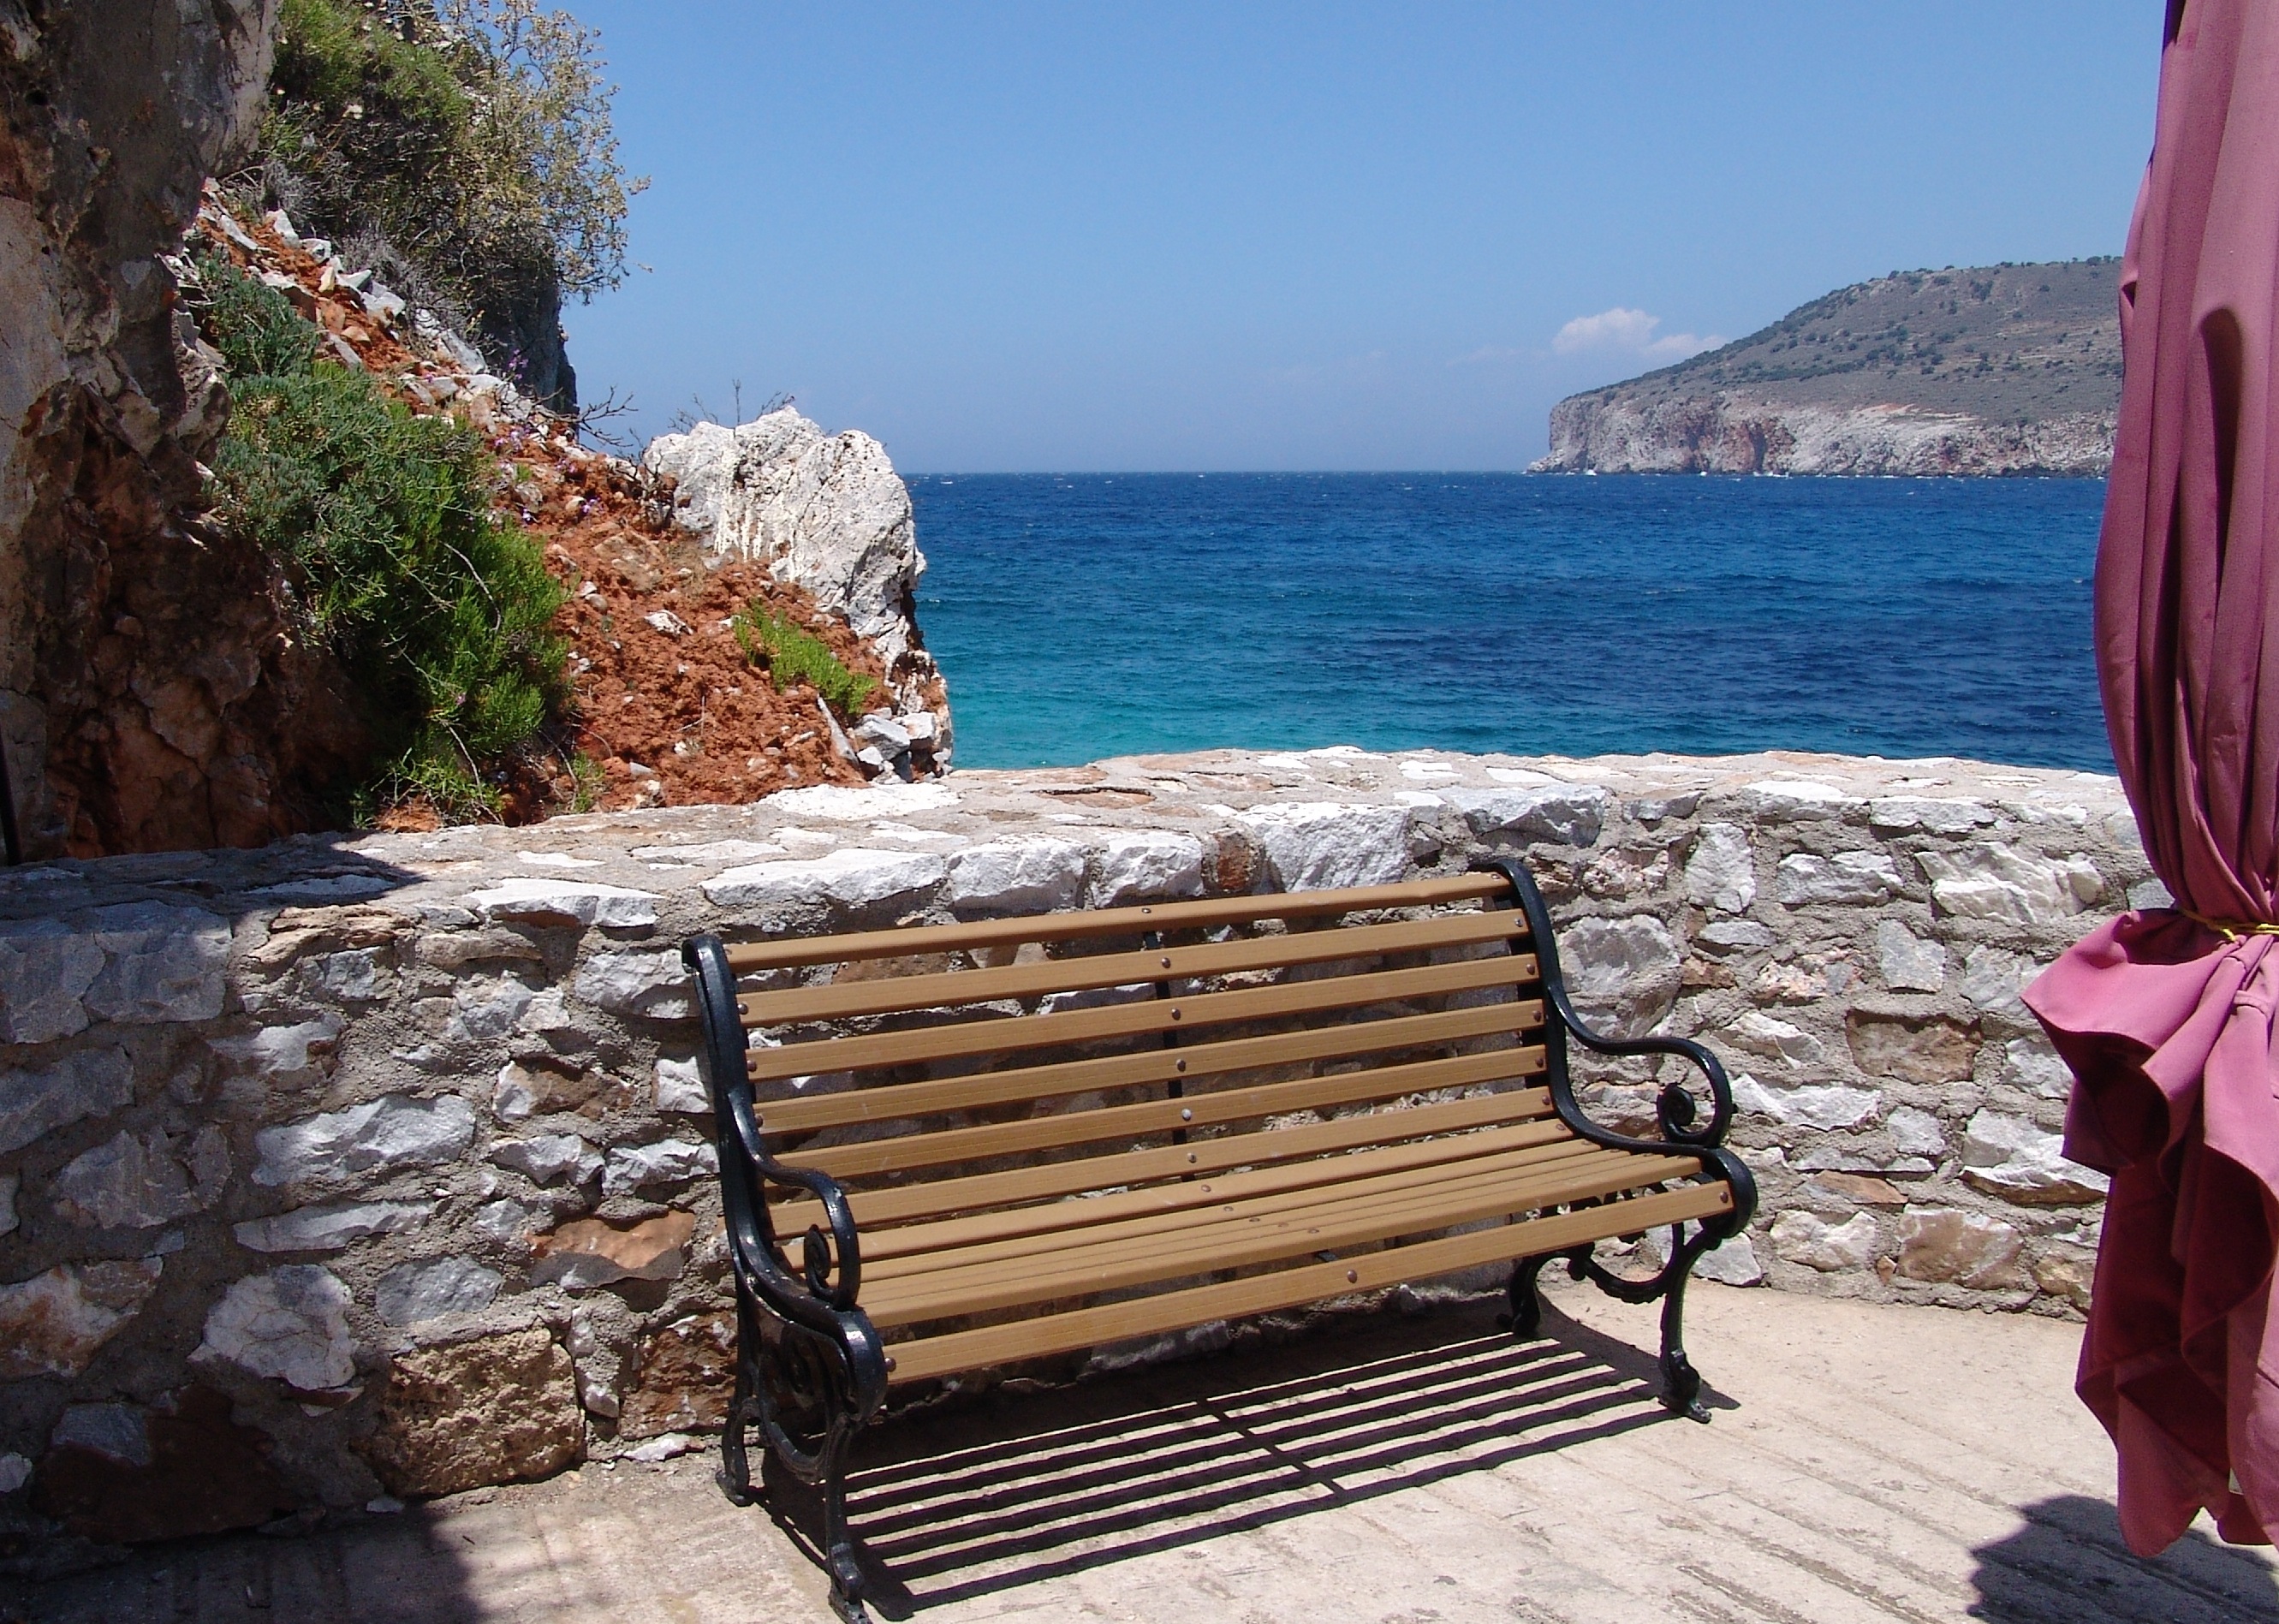
beach, sea, coast, vacation, travel, mediterranean, rest, tourism, bank, picturesque, hellas